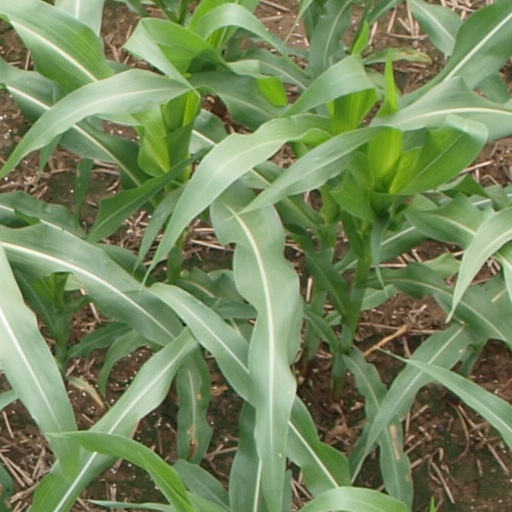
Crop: maize; corn